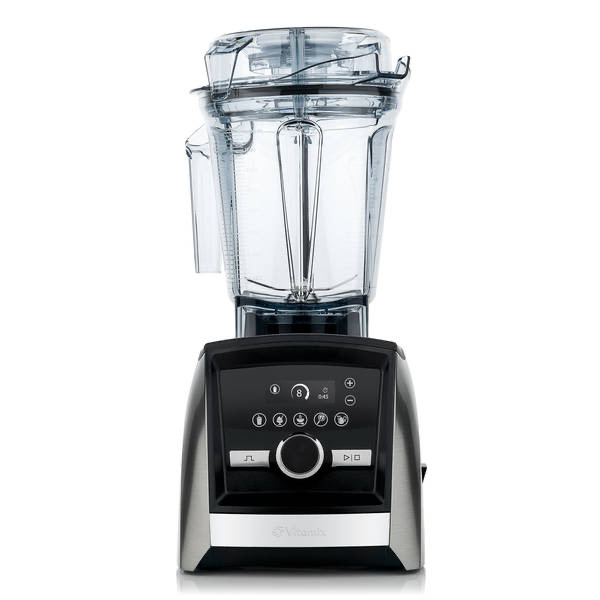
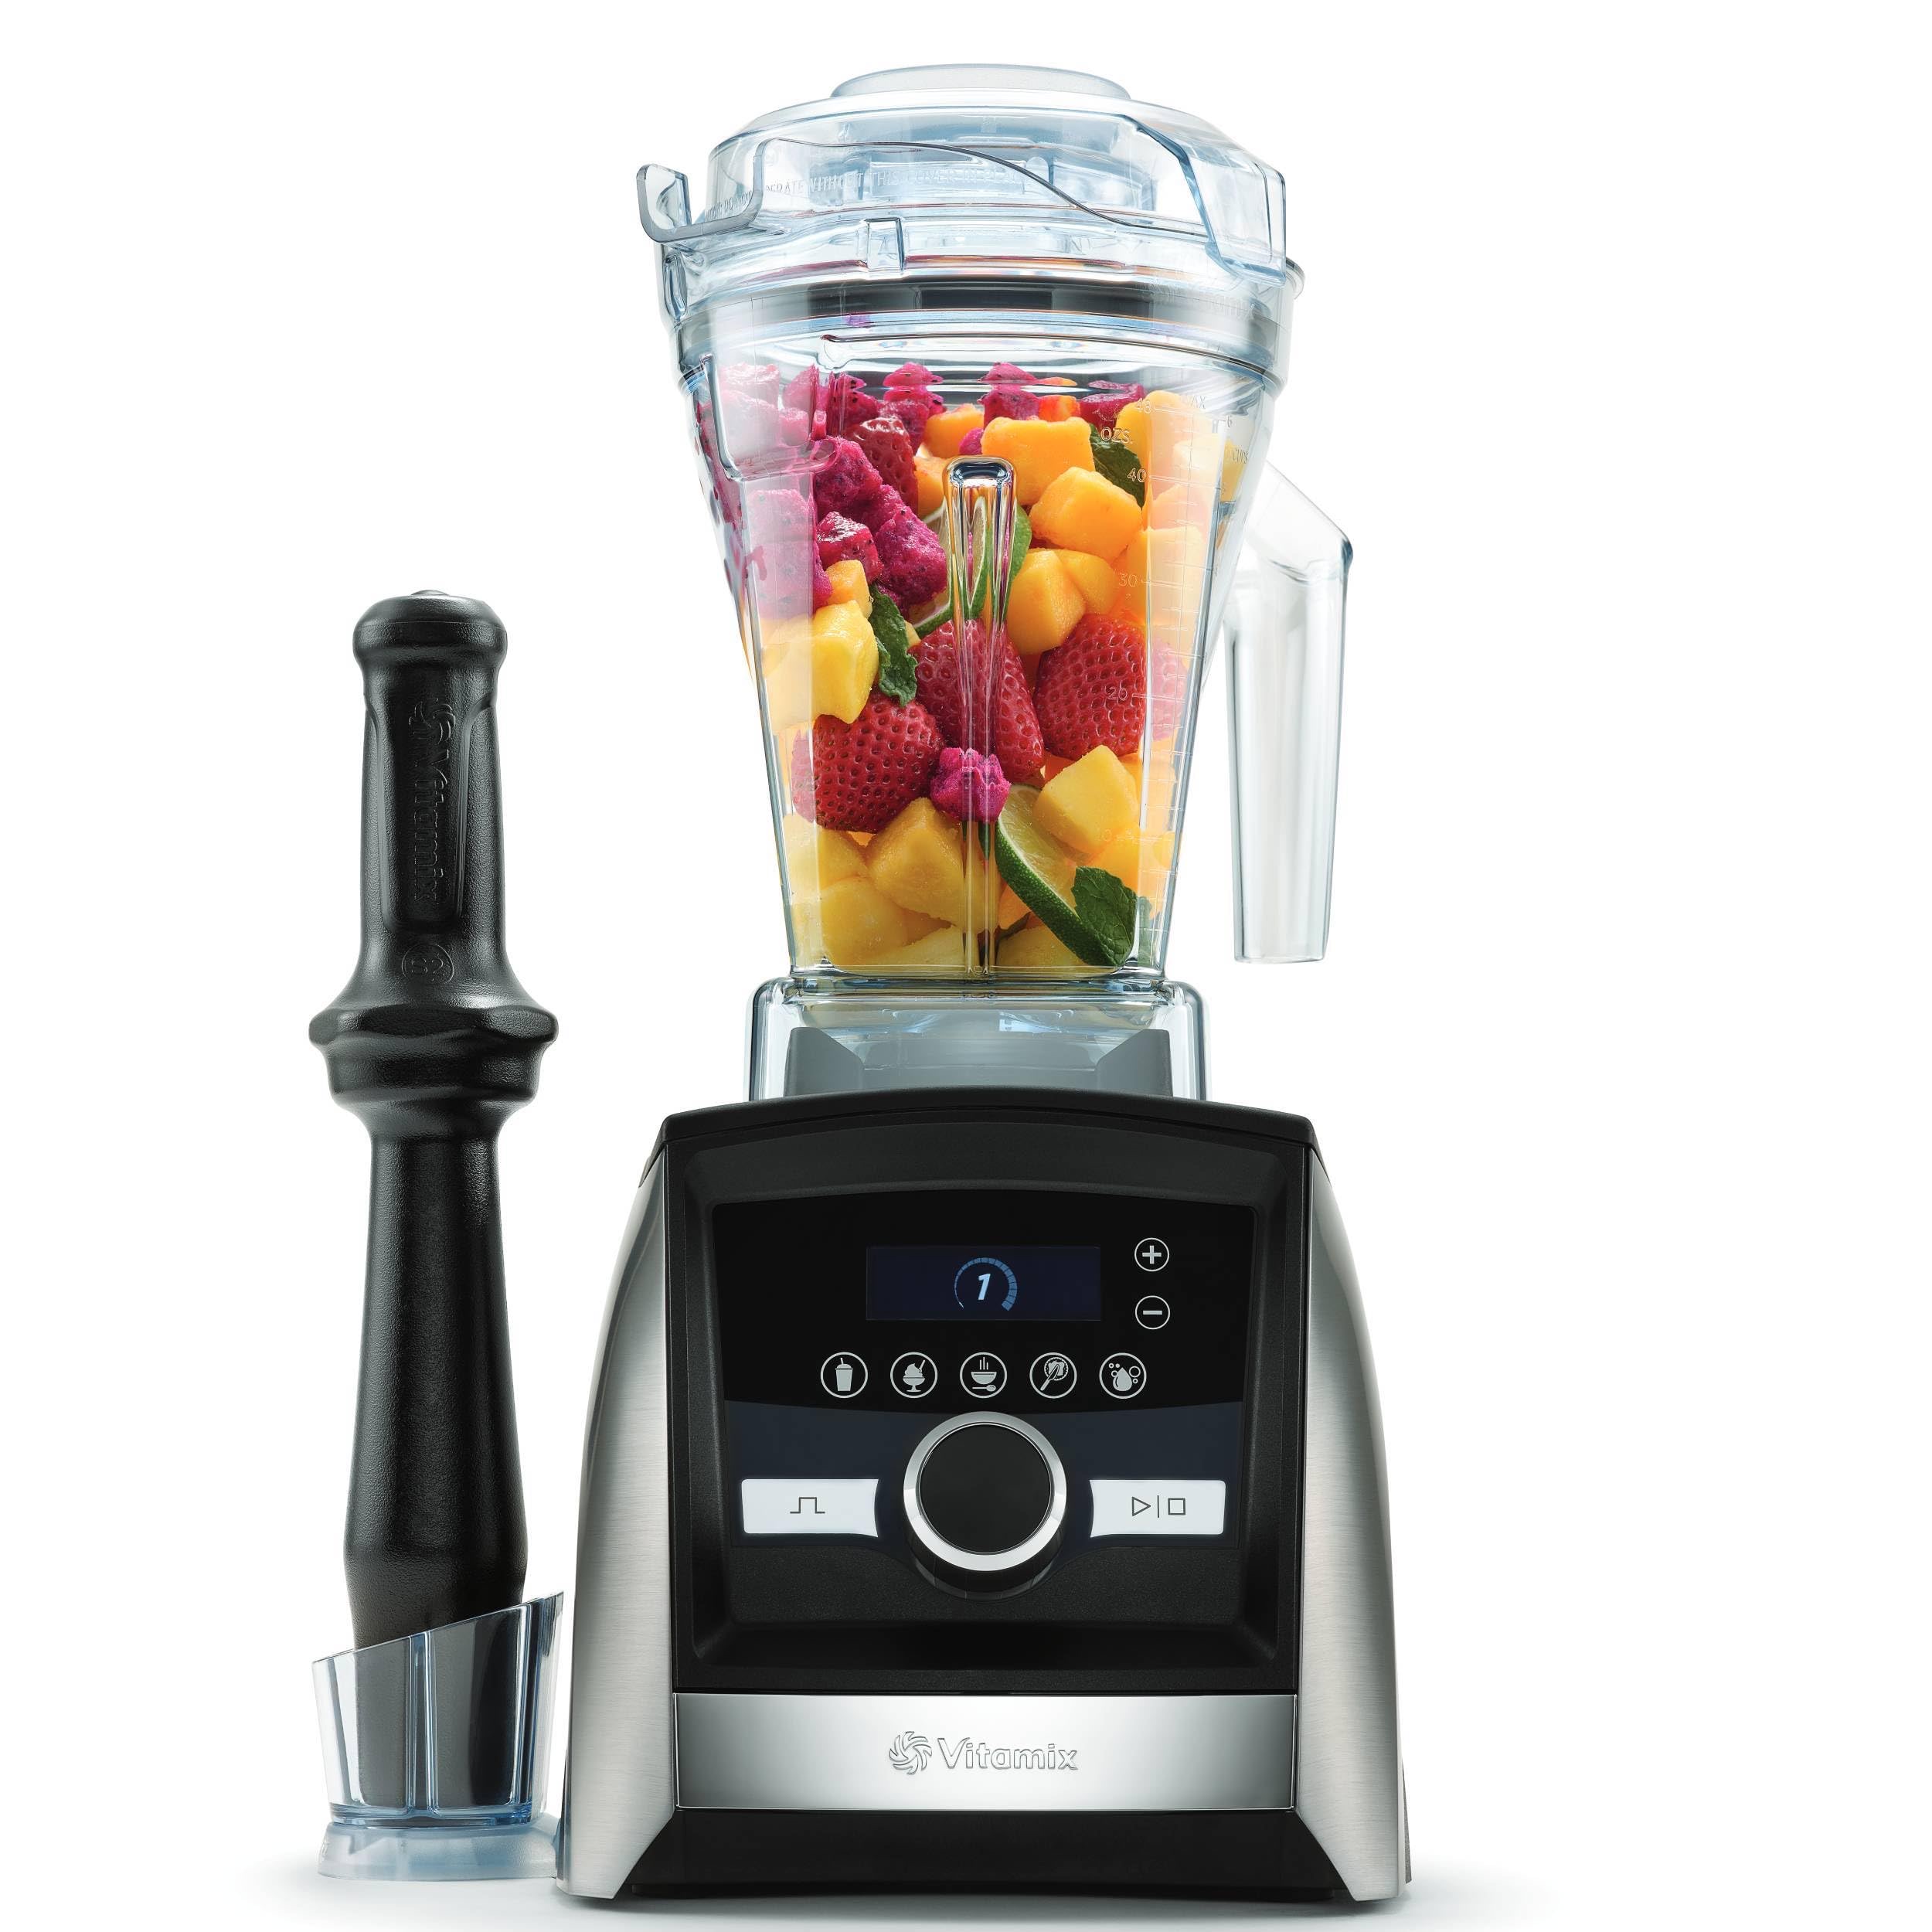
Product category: items_blender
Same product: yes